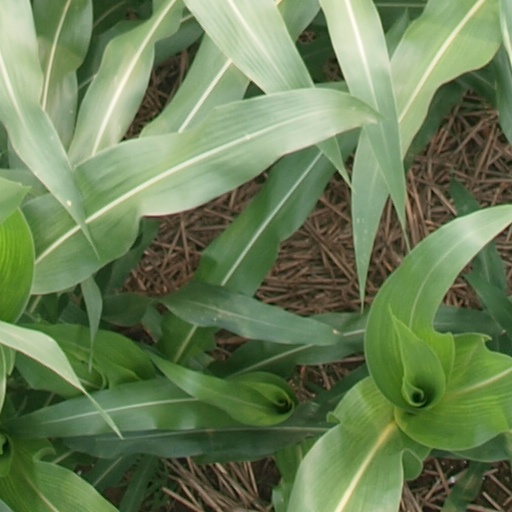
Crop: maize; corn